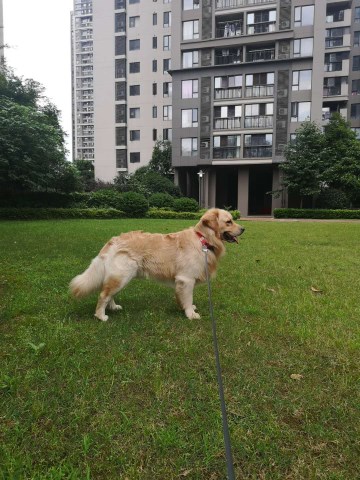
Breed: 5355-n000126-golden_retriever